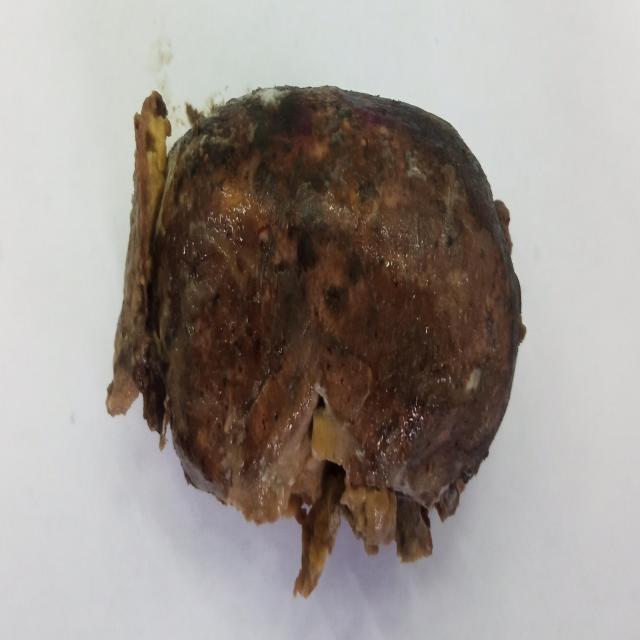
Plum grade: rotten